Maricha

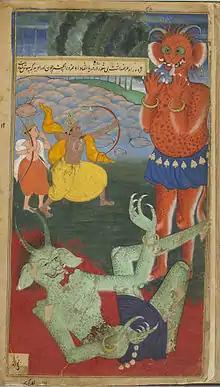
Rama and Laksmana Confront the Demons Maricha and Subahu.

The great sage Vishvamitra was living in the area near the forest of Tadaka and was doing penance and yajna with his disciples, and being tormented by Tadaka and her sons. Unable to tolerate the menace any longer, Vishvamitra approached Dasharatha, the King of Ayodhya for help. He requested Dasharatha to send his eldest son, Rama to protect his yajna. Though Dasharatha was initially reluctant to send his 16-year-old boy, he finally sent Rama and his younger brother Lakshmana with Vishvamitra on the advice of the royal guru Vashishtha. Vishvamitra trained them in warfare and taught them various mantras.